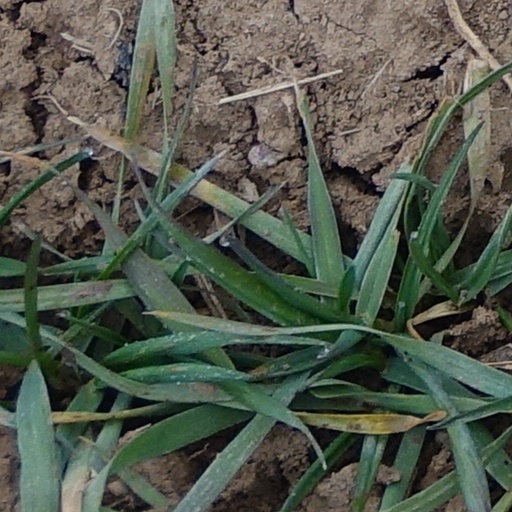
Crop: wheat